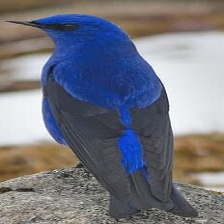
Species: GRANDALA
Scientific name: GRANDALA COELICOLOR